Critical consumerism

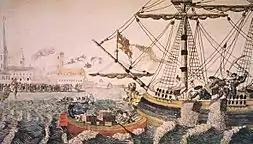

The pursuit of fair consumption has deep roots in consumption history. During the American Revolution, sympathizers of the American cause refused to buy English goods, to support the colonists' rebellion. This act of conscious choice is an early example of both critical and political consumption. Traces of these two concepts can be found at the turn of the nineteenth century in the United States, where the National Consumer League promoted the so-called “Whitelists”, in which companies that treated their employees fairly were listed.